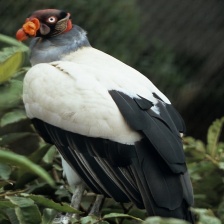
Species: KING VULTURE
Scientific name: SARCORAMPHUS PAPA
ImageNet parent category: vulture